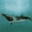
Label: whale